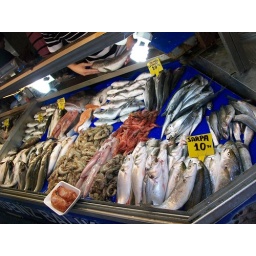
An evening at the fish market in Fethiye